George Henry Guilfoyle

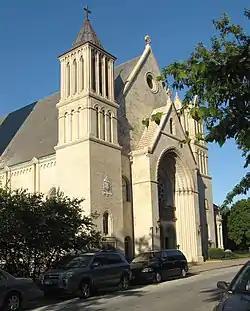
St. Peter's Church, Staten Island, New York (2008)

On October 17, 1964, Guilfoyle was appointed as an auxiliary bishop of New York and titular bishop of "Marazanae" by Pope Paul VI. He received his episcopal consecration on November 30, 1964, from Spellman, with Bishops Christopher Weldon and John Maguire serving as co-consecrators, at St. Patrick's Cathedral. He remained executive director of Catholic Charities until 1966, when he became episcopal vicar of Staten Island and pastor of St. Peter's Parish.